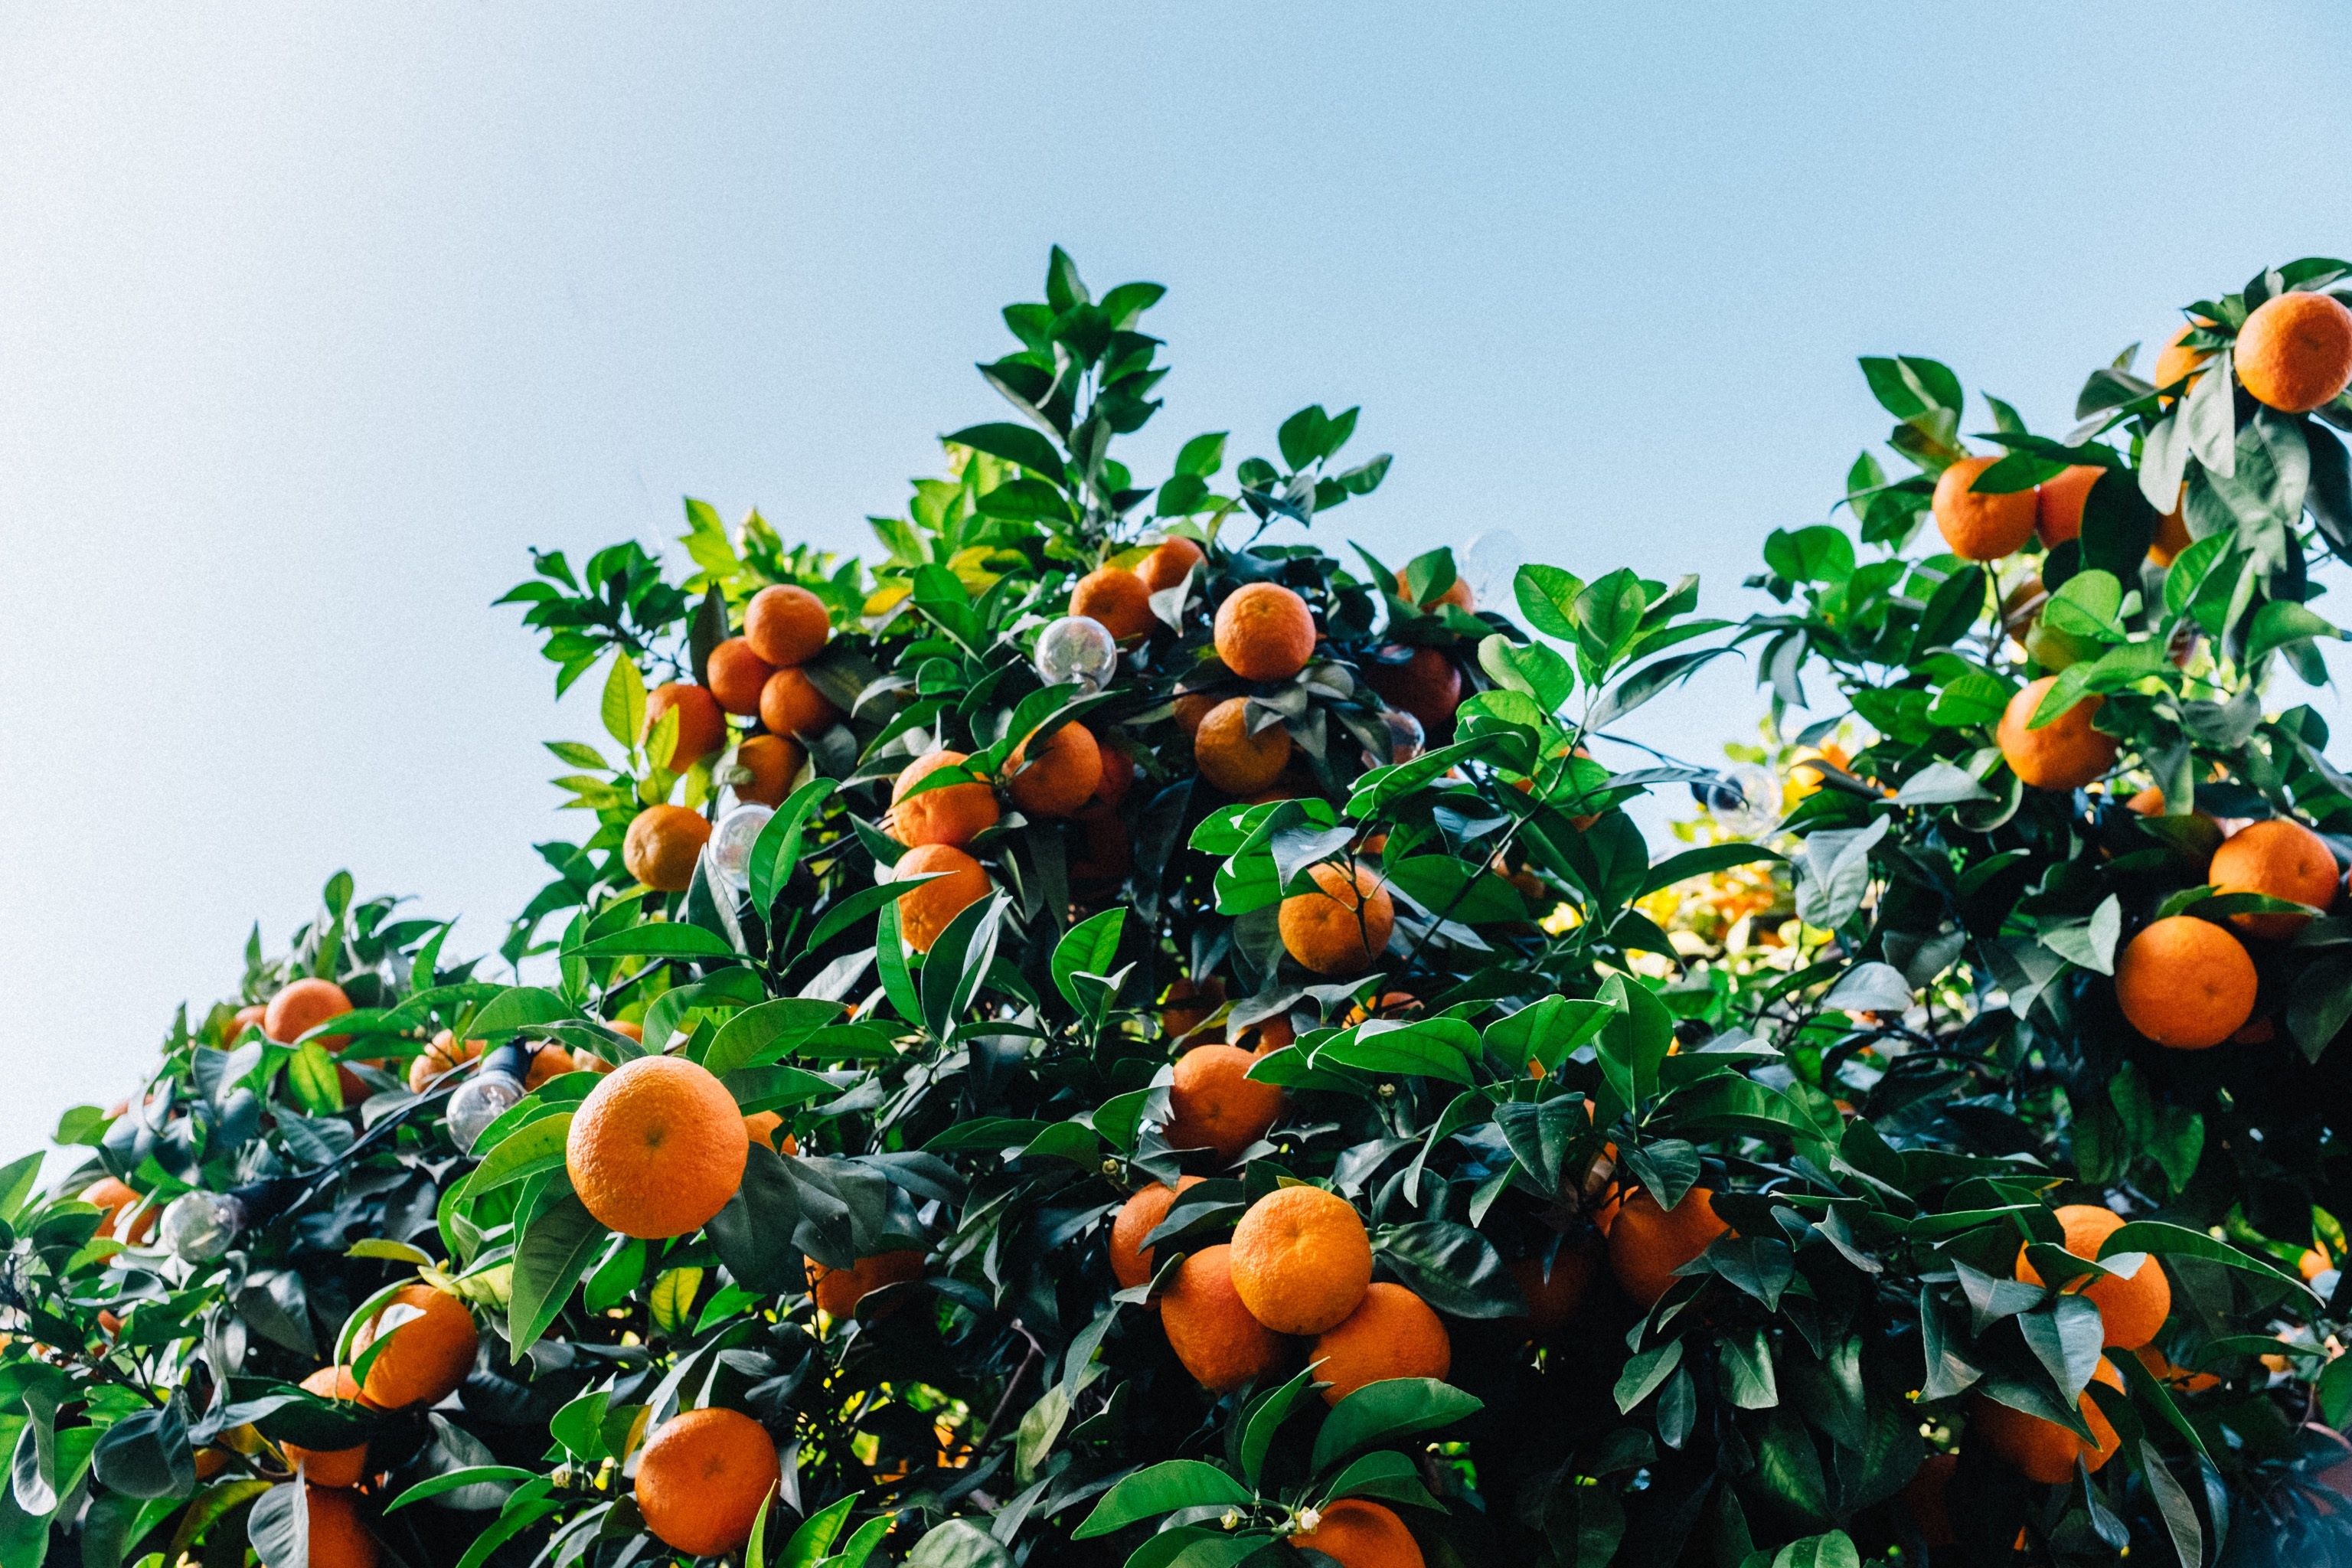
tree, branch, plant, fruit, flower, orange, food, produce, evergreen, leaves, shrub, tangerine, diospyros, citrus, flowering plant, bitter orange, mandarin orange, land plant, calamondin